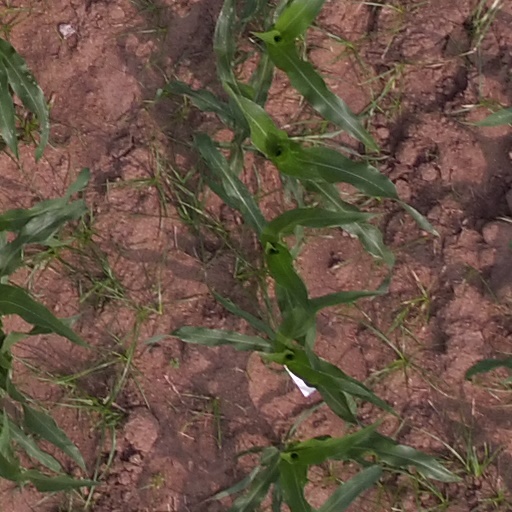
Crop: maize; corn